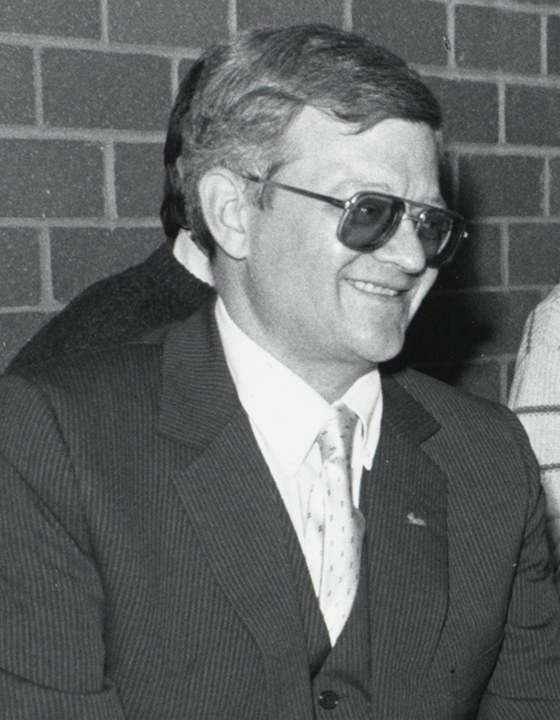
ทอม แคลนซี

| name = ทอม แคลนซี
| image = Tom Clancy at Burns Library cropped.jpg
| caption = แคลนซี ที่ห้องสมุดเบิร์นของวิทยาลัยบอสตันเมื่อเดือนพฤศจิกายน พ.ศ. 2532
| birth_name = โทมัส ลีโอ แคลนซี จูเนียร์
| birth_place = บอลทิมอร์, แมรีแลนด์, สหรัฐอเมริกา
| death_place = บอลทิมอร์, แมรีแลนด์, สหรัฐอเมริกา
| occupation = นักเขียนนวนิยาย
| alma_mater = Loyola University Maryland|Loyola College (Bachelor of Arts|BA)
| nationality = อเมริกัน
| period = พ.ศ. 2527–2556
| spouses = Unbulleted list||
| children = 5
ทอม แคลนซี () ชื่อเต็มคือ โทมัส ลีโอ แคลนซี จูเนียร์ (; 12 เมษายน พ.ศ. 2490 – 1 ตุลาคม พ.ศ. 2556)A few sources, such as Who's Who and , give his birth date as March 12, 1947. He died Wednesday October 2, 2013. เป็นนักเขียนนิยายสงครามและการเมืองชาวอเมริกัน นวนิยายสิบเจ็ดเรื่องของเขาติดอันดับหนังสือขายดี ด้วยยอดจำหน่ายกว่า 100 ล้านเล่มในการจัดพิมพ์
== ชีวิตช่วงต้น ==
แคลนซีเกิดที่โรงพยาบาลแฟรงกลินสแควร์ (:en:MedStar_Franklin_Square_Medical_Center|Franklin Square) เมืองบอลทิมอร์ รัฐแมริแลนด์ และเติบโตขึ้นมาในย่านนอร์ทวูด บอลทิมอร์|นอร์ทวูด แคลนซีเป็นบุตรคนที่สองในหมู่พี่น้องสามคนร่วมกับโธมัส ผู้ซึ่งทำงานให้แก่การไปรษณีย์แห่งประเทศสหรัฐอเมริกา และแคเธอรีน
== อาชีพนักประพันธ์ ==
แคลนซีในวัยเด็กอยากจะเป็นทหาร แต่มีปัญหาสายตาสั้น แต่ด้วยความสนใจในนาวิกศาสตร์และการบิน ทำให้บทประพันธ์ของเขาได้รับคำยกย่องว่า เป็นนักประพันธ์ที่ให้รายละเอียดเกี่ยวกับการทหารไว้อย่างมาก และเป็นข้อมูลที่ถูกต้องครบถ้วน"ไทยบันเทิง", "ข่าวดึก". รายการทางไทยพีบีเอส: ศุกร์ที่ 5 ตุลาคม 2556
แคลนซีเริ่มต้นอาชีพนักประพันธ์ด้วยผลงานชิ้นแรก "ล่าตุลาแดง" ใน พ.ศ. 2528 ซึ่งเขาได้เสนอขายต่อสถาบันข่าวทหารเรือด้วยจำนวนเงิน 5,000 ดอลลาร์สหรัฐ รวมทั้งได้รับคำชมจากสถาบันแห่งนี้ด้วยเช่นกัน
== การเสียชีวิต ==
แคลนซีเสียชีวิตในวันที่ 1 ตุลาคม พ.ศ. 2556 หลังจากเจ็บป่วยไม่นาน ที่โรงพยาบาลมหาวิทยาลัยจอนส์ฮอปกินส์|จอนส์ฮอปกินส์ ใกล้กับบ้านที่บอลทิมอร์ของเขา รวมอายุได้ 66 ปี และไม่ได้เปิดเผยสาเหตุของการเสียชีวิต เขามีบุตรสี่คนกับภรรยาคนแรก และบุตรสาวอีก 1 คนกับอเล็กซานดรา มารี ลีเวลลีน ภรรยาคนที่สอง
== ผลงาน ==
=== เรียงตามลำดับการตีพิมพ์ ===
ชื่อแปลภาษาไทย แปลโดย สุวิทย์ ขาวปลอด
*"The Hunt for Red October" (2527) ล่าตุลาแดง
*: กัปตันมาร์โก ราเมียส ขโมยเรือดำน้ำใหม่ล่าสุดของโซเวียต ชื่อ ตุลาแดง (Red October) และมุ่งสู่สหรัฐอเมริกา เป็นผลงานชิ้นแรกที่ปรากฏตัวละคร แจ็ค ไรอัน
*"Red Storm Rising" (2529) เกมถล่มโลก
*: เมื่อโซเวียตสูญเสียคลังน้ำมันจากการก่อการร้าย จึงมีแผนจะครอบครองตะวันออกกลาง โดยบุกยุโรปก่อนให้สัมพันธมิตร|พันธมิตรเข้าใจผิด (ไม่ใช่ซีรีส์ของไรอัน)
*"Patriot Games" (2530) เด็ดหัววีรบุรุษ
*: แจ็ค ไรอันได้ไปขัดขวางการลอบสังหารราชวงศ์อังกฤษโดยบังเอิญ และทำให้มีผู้ตามล่าแจ็ค ไรอันถึงบ้านในสหรัฐอเมริกา
*"The Cardinal of the Kremlin" (2531) แผนชิงฟ้า
*: แจ็ค ไรอัน ต้องเข้าไปพัวพันกับการช่วยเหลือแหล่งข่าวระดับสูงของโซเวียต ในชื่อ Cardinal ผู้ส่งข่าวลับมายังรัฐบาลสหรัฐอเมริกามาเป็นเวลานานให้หนีออกจากโซเวียต โดยมีฉากหลังเป็นการต่อสู้ทั้งทางการเมืองและทางสายลับในเรื่องระบบป้องกันขีปนาวุธของทั้งสองประเทศ
*"Clear and Present Danger" (2532) เคลียร์แล้วลุยเจ็บปวด
*: เมื่อเพื่อนรักประธานาธิบดีแห่งสหรัฐฯ ถูกสังหารโหด โดยมีส่วนพัวพันกับยาเสพติด จึงสั่งให้ ซีไอเอ ปฏิบัติภารกิจลับชื่อ ทาร์พัน โดยส่งหน่วยรบพิเศษ|หน่วยจู่โจมขนาดเล็ก นำโดย จอห์น คลาร์ก เข้าไปจัดการพ่อค้ายาโคลัมเบีย เมื่อพ่อค้ายารู้ว่า รัฐบาลสหรัฐฯ พยายามยึดเงินของกลาง ทำให้หน่วยรบถูกลอยแพในโคลัมเบีย แจ๊ค ไรอัน รักษาการ รอง ผอ. ซีไอเอ จึงต้องเข้าไปช่วยเหลือหน่วยทหารออกมา
*"The Sum of All Fears" (2534) นักรบเกมโลกันต์
*"Without Remorse" (2536) ลบรอยแค้น
*"Debt of Honor" (2537) หักปีกอินทรี
*: เรื่องนี้เป็นที่กล่าวขานกันมาก เพราะเขียนไว้ก่อนเหตุการณ์วินาศกรรม 11 กันยายน พ.ศ. 2544 โดยในเรื่องมีฉากนักบินผู้มีความแค้นต่อสหรัฐอเมริกา ขับเครื่องบินโดยสารเปลี่ยนเส้นทางไปชนรัฐสภาสหรัฐฯ
*"Executive Orders" (2539) ขย้ำพยัคฆราช
*: แจ็ค ไรอัน เข้ารับตำแหน่งประธานาธิบดีสหรัฐอเมริกาแทนตำแหน่งที่ว่างลงอย่างกะทันหัน เขาต้องนำพาประเทศให้พ้นจากวิกฤตทางการเมืองและการก่อการร้าย ในเรื่องนี้ จอห์น คลาร์ก เข้ามามีบทบาทอยู่ด้วยในช่วงสั้น ๆ
* "SSN" (2539)
*"Rainbow Six" (2541) อุดมการณ์เฉียดนรก
*"The Bear and the Dragon" (2543) รุกฆาต
*"Red Rabbit" (2545) กระต่ายแดงแรงฤทธิ์
* "The Teeth of the Tiger" (2546)
*Lock on ล็อกเป้าสังหาร
*Dead or Alive คมเพชฆาต
*Mirror Image ศัตรูคู่ขนาน
*Against all Enemies ชนแหลก
*Threat Vector มังกรผยอง
*Command Authority อินทรีประจัญบาน
*Support and Defend หนีสุดขีดล่าสุดแค้น
*Full Force and Effect อหังการเหยียบฟ้า
*Underfire หักเหลี่ยมรัฐประหาร
*Commander in Chief ประธานาธิบดีประจัญบาน
*True Faith and Allegiance ไฟล์เปิดนรก
=== เรียงตามลำดับเวลาในเรื่อง ===
นับเฉพาะเรื่องในชุดของตัวเอก แจ็ค ไรอัน และจอห์น คลาร์ก
* Without Remorse
* Patriot Games
* Red Rabbit
* The Hunt for Red October
* The Cardinal of the Kremlin
* Clear and Present Danger
* The Sum of All Fears
* Debt of Honor
* Executive Orders
* Rainbow Six
* The Bear and the Dragon
* The Teeth of the Tiger
=== ผลงานที่ได้รับการนำไปสร้างเป็นภาพยนตร์ ===
* "The Hunt for Red October (ปฏิบัติการล่าตุลาแดง)" (2533) นำแสดงโดย อเล็ก บอลด์วิน (ไรอัน) และ ฌอน คอนเนอรี (ราเมียส)
* "Patriot Games (เกมอำมหิตข้ามโลก)" (2535) แฮร์ริสัน ฟอร์ด แสดงเป็น แจ็ค ไรอัน
* "Clear and Present Danger (แผนอันตรายข้ามโลก)" (2537) แฮร์ริสัน ฟอร์ด แสดงเป็น แจ็ค ไรอัน และ วิลเลียม เดโฟ แสดงเป็นจอห์น คลาร์ก
* "The Sum of All Fears (วิกฤตนิวเคลียร์ถล่มโลก)" (2545) เบ็น เอฟเฟลค เป็นแจ็ค ไรอัน มอร์แกน ฟรีแมน แสดงเป็นผู้อำนวยการ ซีไอเอ มีการจัดเรียงลำดับเวลาแตกต่างจากในหนังสือ
*Tom Clancy's Without Remorse (2021) Michael B. Jordan is John Kelly
=== วิดีโอเกม ===
ผลงานของทอม แคลนซี ได้นำไปสร้างเป็นวิดีโอเกมแนวสงคราม จารกรรม และการต่อต้านการก่อการร้าย ดังนี้
* "Tom Clancy's Rainbow Six siege" นำมาจากหนังสือชื่อเดียวกัน
* "Tom Clancy's Ghost Recon"
* "Tom Clancy's Splinter Cell"
* "Tom Clancy's Endwar"
* "Tom Clancy's Hawx"
* "Tom Clancy's Splinter Cell:Blacklist" ภาคต่อของ "Tom Clancy's Splinter Cell"
* "Tom Clancy's The Division (ทอม แคลนซีส์ เดอะดิวิชัน)" (2559)
* Tom Clancy's Ghost Recon® Wildlands
== รางวัลที่ได้รับ ==
* แคลนซีเป็นหนึ่งในสามนักประพันธ์ที่มียอดจำหน่ายสองล้านเล่มในการตีพิมพ์ครั้งแรกของช่วงคริสต์ทศวรรษ 1990 (อีกสองคนได้แก่จอห์น กริแชม และเจ. เค. โรว์ลิง) นวนิยาย พ.ศ. 2532 (ค.ศ. 1989) เรื่อง":en:Clear and Present Danger|Clear and Present Danger" ของแคลนซีทำยอดจำหน่ายฉบับปกแข็งได้ 1,625,544 เล่ม ส่งผลให้เป็นนวนิยายขายดีอันดับ 1 ในช่วงคริสต์ทศวรรษ 1980
* แคลนซีได้รับปริญญากิตติมศักดิ์|ปริญญาดุษฎีบัณฑิตกิตติมศักดิ์สาขาอักษรศาสตร์ และเข้าร่วมพิธีรับปริญญาที่สถาบันโพลิเทคนิคเรนส์ซเลียร์ใน พ.ศ. 2535 และหลังจากนั้นทางโรงเรียนได้รับการอ้างถึงในผลงานหลักของเขาเป็นจำนวนมาก
== อ้างอิง ==
== แหล่งข้อมูลอื่น ==

*
* Official Tom Clancy website
* Tom Clancy — The Master of The Modern-Day Thriller
* Transcript of interview with Deborah Norville on the War in Iraq&nbsp;— April 2004
* Tom Clancy at the Internet Book Database of Fiction
*
* Appearances on :en:C-SPAN|C-SPAN
* The Page of Tom Clancy's Primary Publisher
* "Booknotes" interview with Clancy and Gen. Fred Franks on "Into the Storm: A Study in Command", July 13, 1997.
* "In Depth" interview with Clancy, February 3, 2002
* "Datacide" Critical Article about Tom Clancys Vision of Entertainment
=== บทวิจารณ์วรรณกรรม ===
* "Something for the Boys" โดย :en:Christopher Hitchens|Christopher Hitchens, ":en:The New York Review of Books|The New York Review of Books", 14 พฤศจิกายน พ.ศ. 2539. "A review of Clancy's "Marine: A Guided Tour of a Marine Expeditionary Unit.""
หมวดหมู่:นักเขียนชาวอเมริกัน
หมวดหมู่:บุคคลจากบอลทิมอร์
หมวดหมู่:ชาวอเมริกันเชื้อสายไอริช
หมวดหมู่:ผู้ได้รับปริญญากิตติมศักดิ์